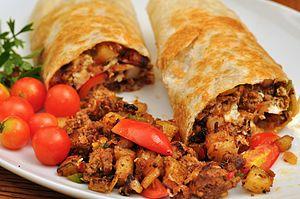
Un burrito est une préparation culinaire originaire du Mexique, où l'utilisation de ce nom est attestée depuis au moins la fin du XIXᵉ siècle.